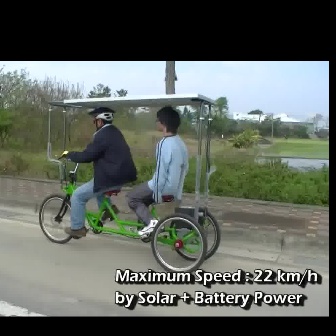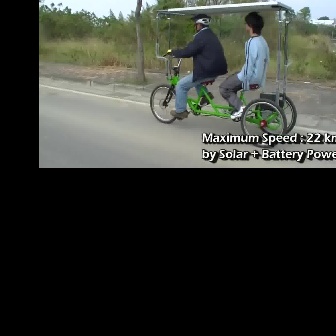
  Please identify the target specified by the bounding box [37,92,220,274] in the first image and locate it in the second image. Return the coordinates in [x_min,y_min,x_max,y_max] format.
Answer: [149,0,296,148]